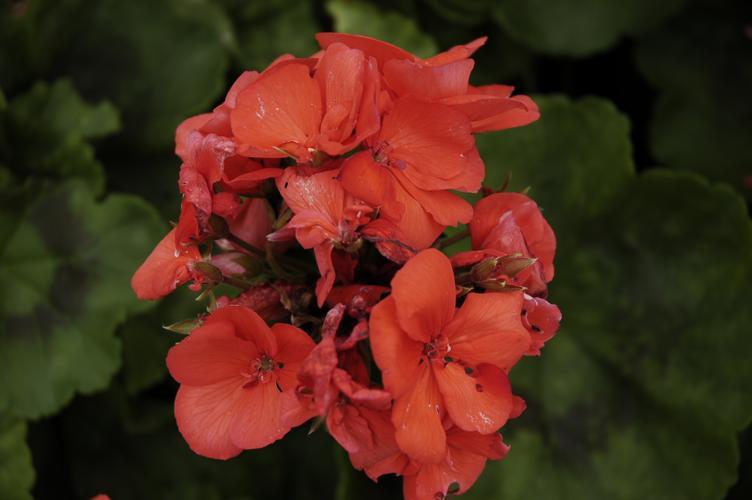
Label: geranium